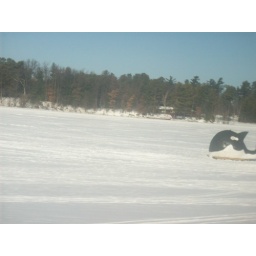
Orca shaped fish house in Minoqua.... taken on the way home, at speed, through the pickup window of course